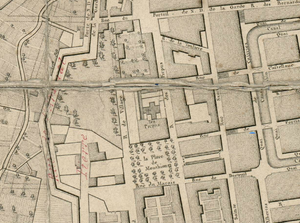
Zone sud de l'arsenal de Marseille en 1785. Emplacement hypothétique du cimetière de l'arsenal des galères.
Le monument dit de la mosquée de l'arsenal des galères ou de la mosquée des galériens turcs est un édifice situé dans le parc Valbelle, dans le 8ᵉ arrondissement de Marseille, en France.